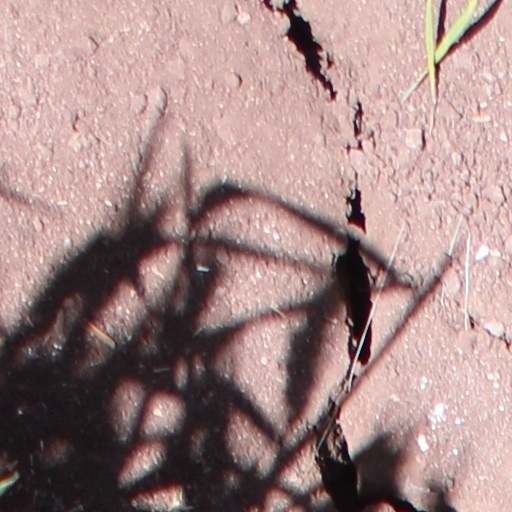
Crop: wheat